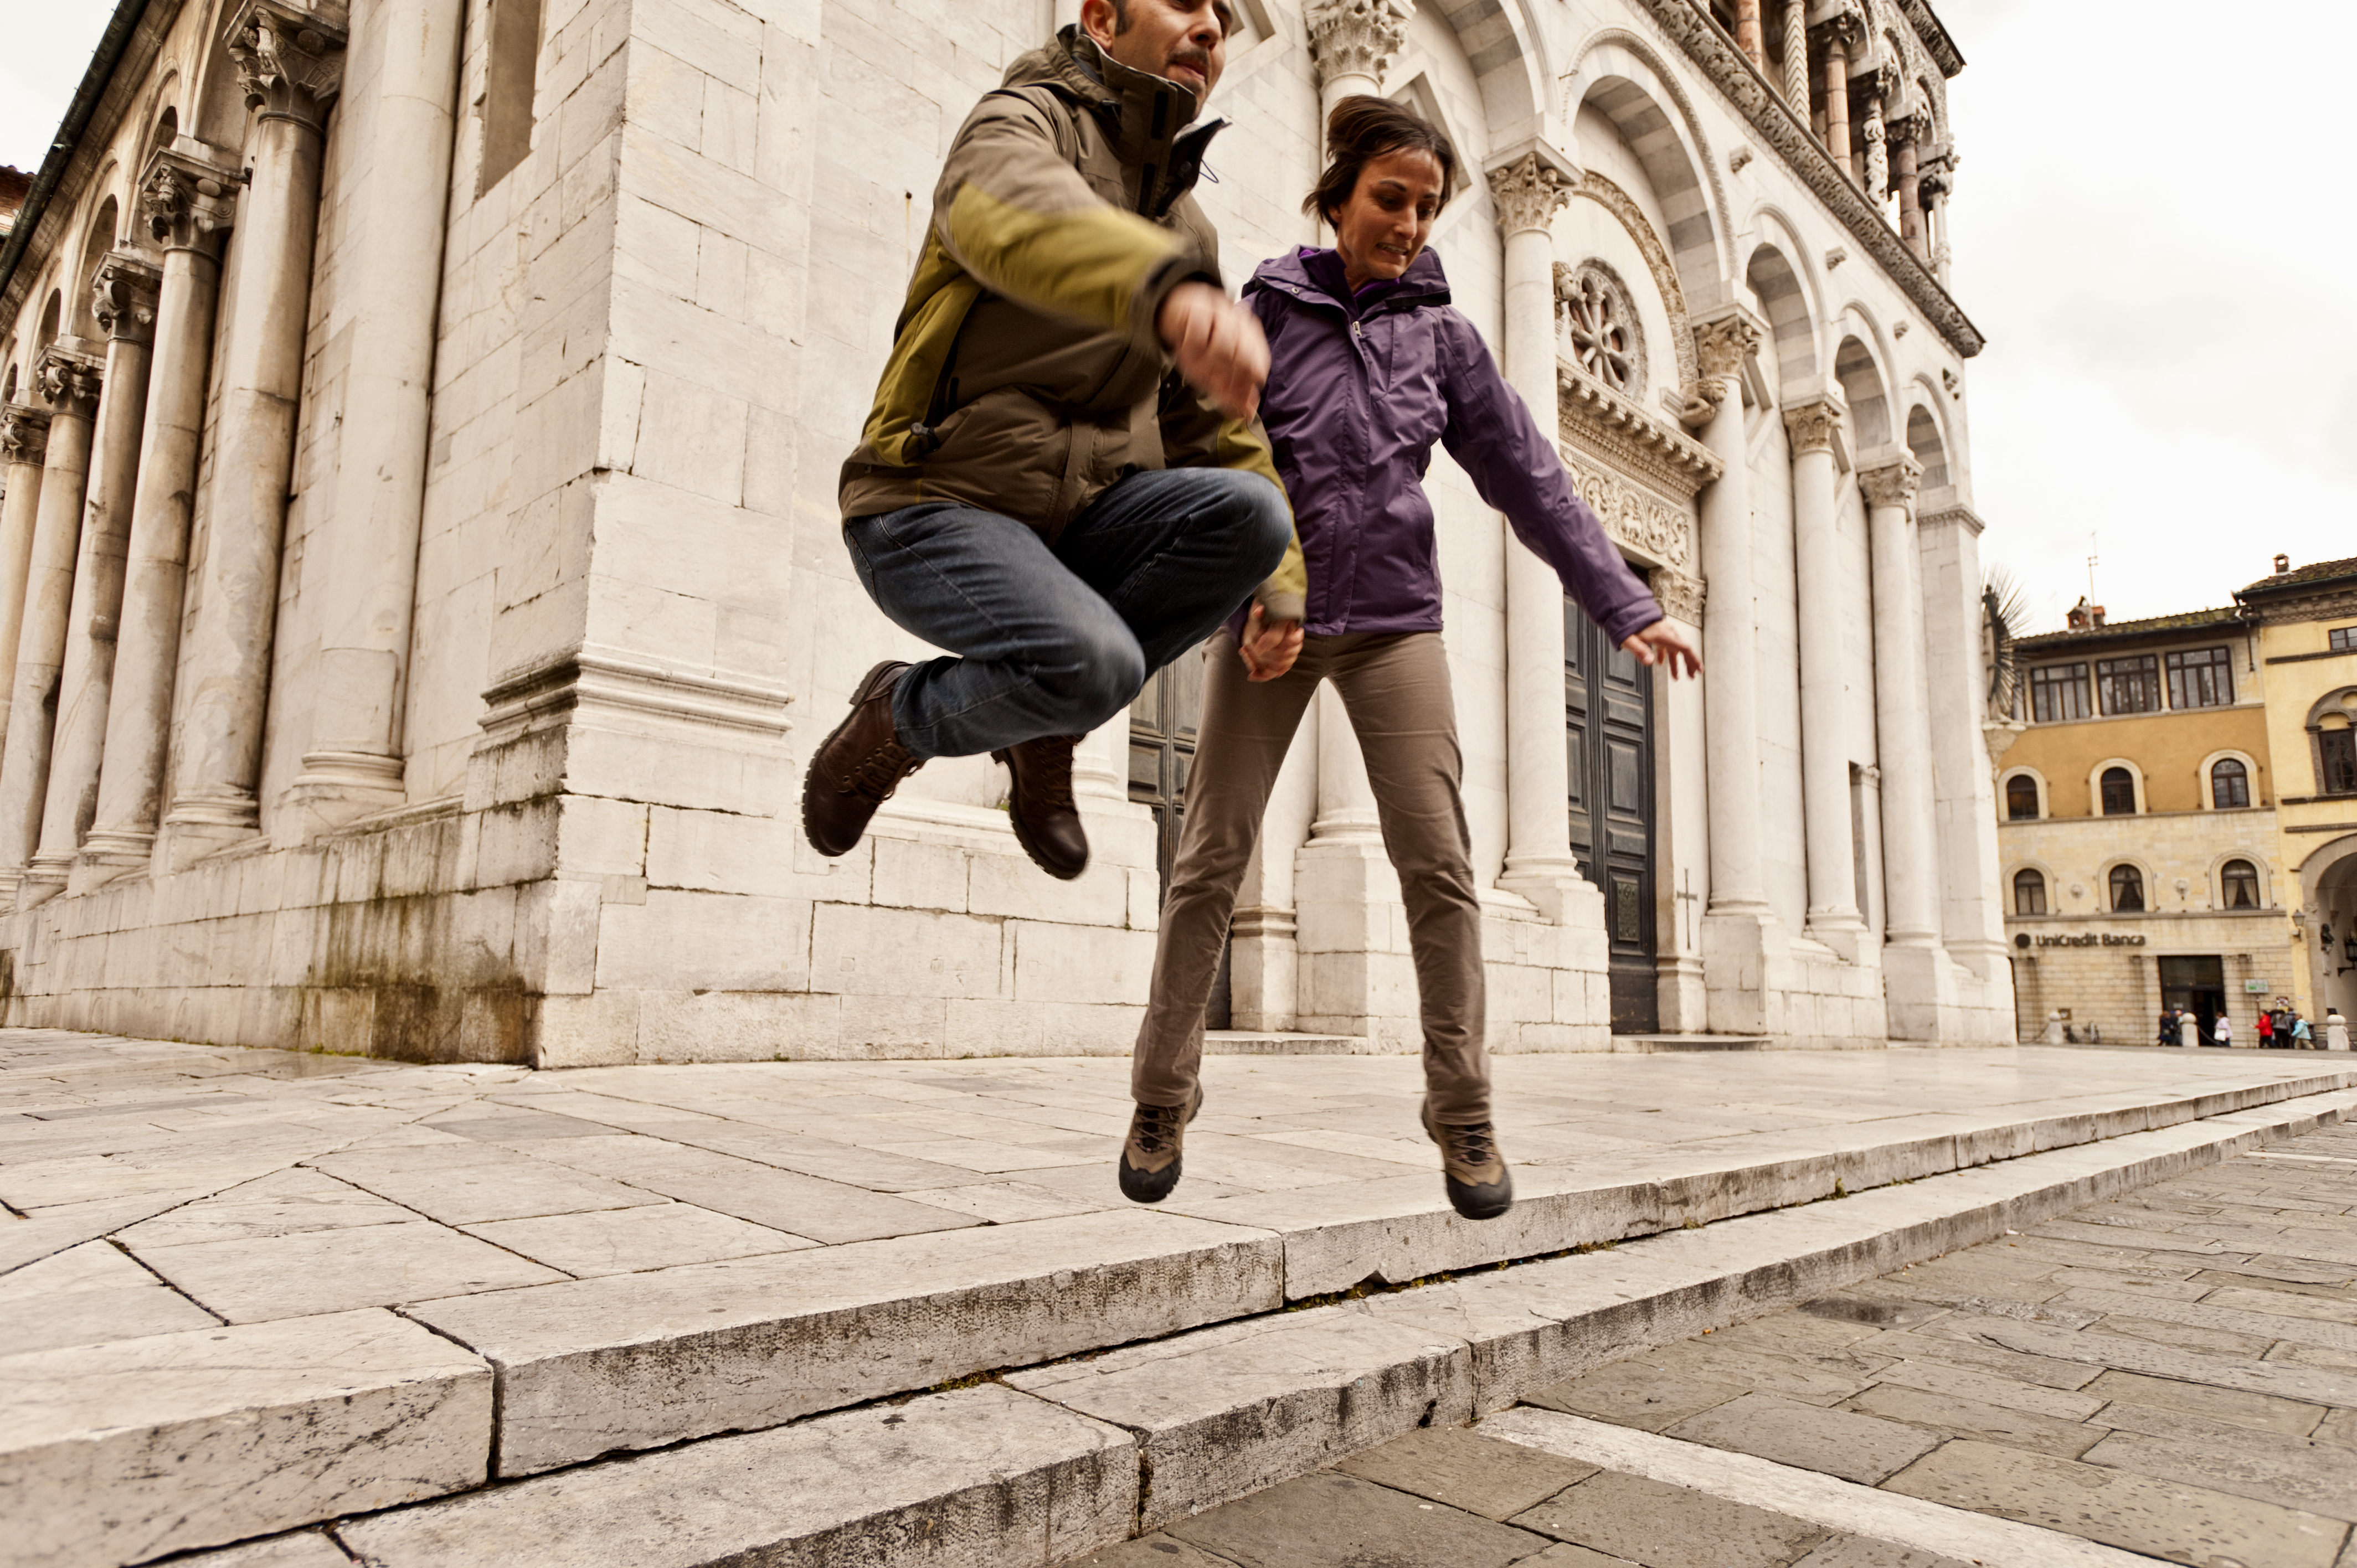
person, people, road, street, photography, urban, sitting, italy, tuscany, fashion, photograph, lucca, interaction, photo shoot, human positions